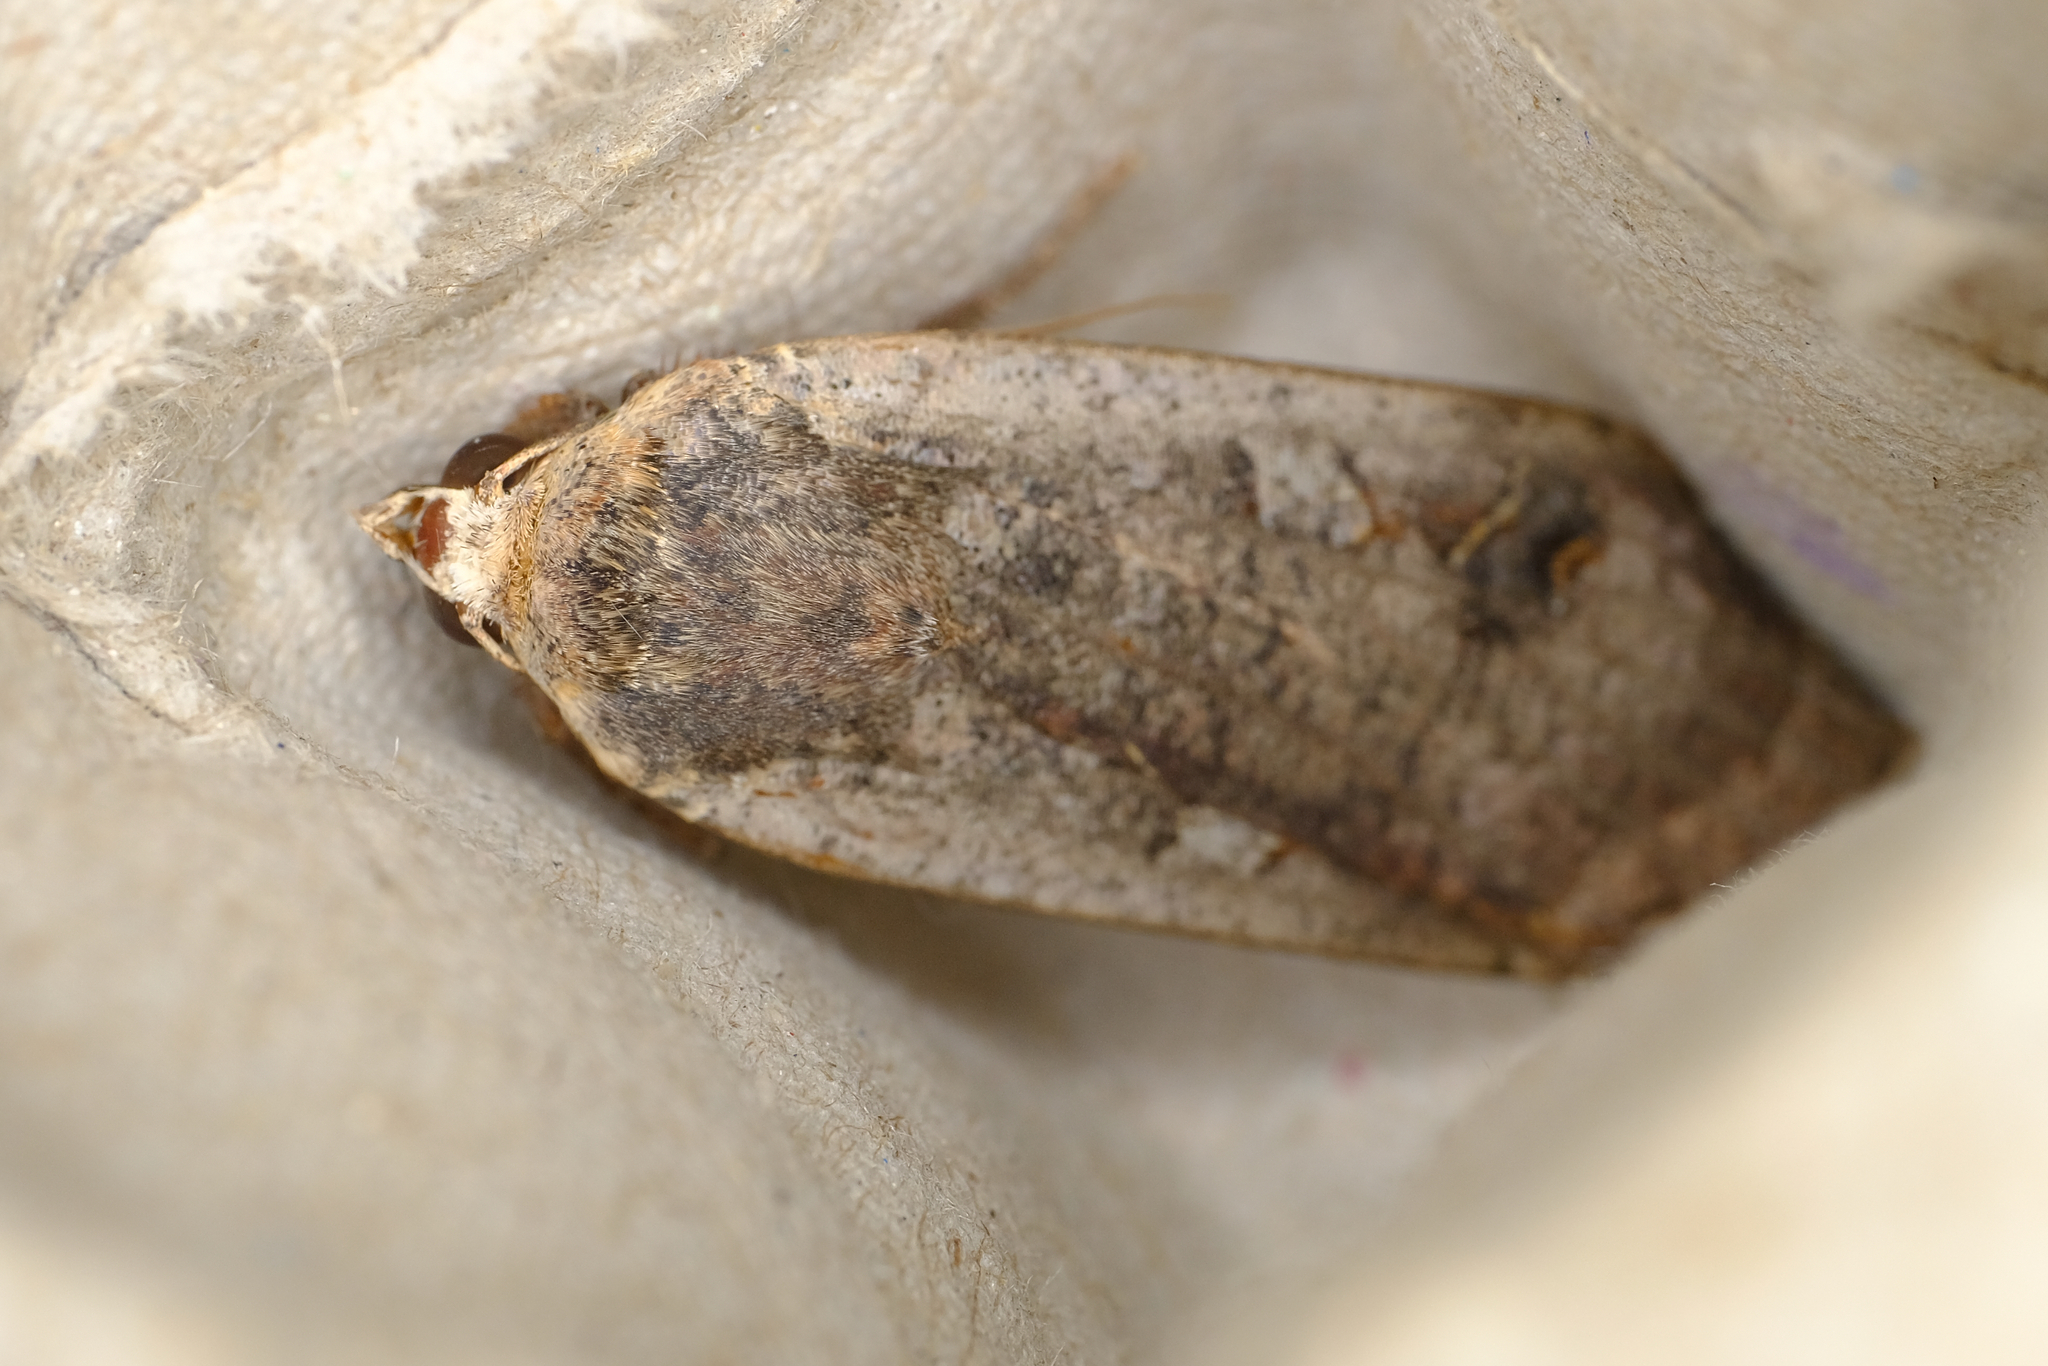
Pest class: cutworms